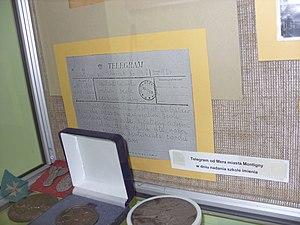
Télégramme du maire de Montigny. Nommer Władysław Ważny Ecole à Ruda Różaniecka. Pologne. Español: Telegrama del alcalde de Montigny. Nombrar Władysław Ważny Escuela en Ruda Różaniecka. Polonia.